Bergwacht

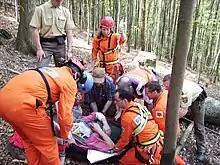
Bergwacht unit treating a forestry worker

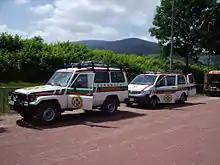
A Toyota Landcruiser and a VW Bus of the Black Forest Bergwacht

The Bergwacht is an organisation that is part of the German Red Cross (DRK-Bergwacht), whose primary functions are mountain rescue and nature conservation. The voluntary organisation provides over 90% of the emergency services in the impassable terrain of the German Central Upland and Alpine regions.